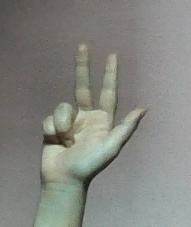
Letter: al